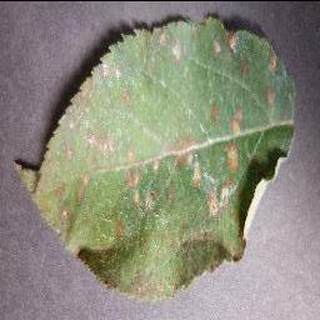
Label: apple_cedar_apple_rust